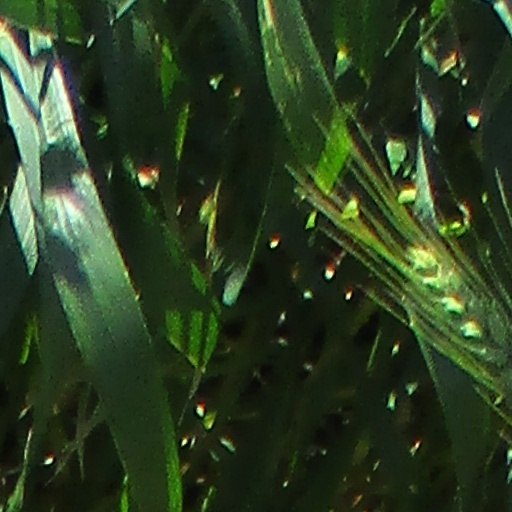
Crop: wheat